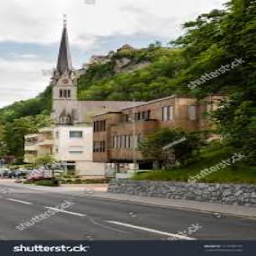
Kathedrale St. Florin